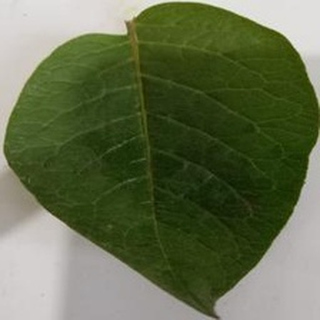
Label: healthy_potato